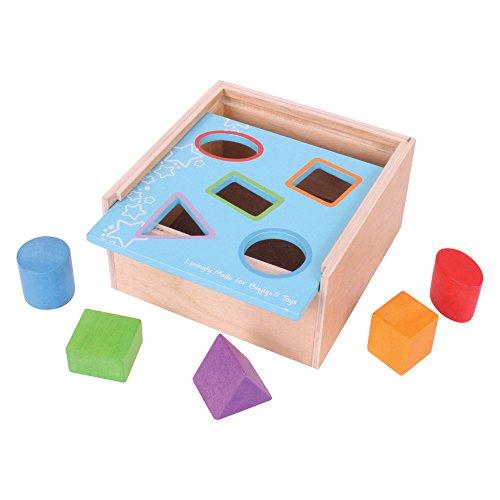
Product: Bigjigs Toys First Posting Box
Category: Toys & Games | Baby & Toddler Toys | Hammering & Pounding Toys
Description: First Posting Box.
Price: $19.99
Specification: ProductDimensions:6x3x6inches|ItemWeight:1.17pounds|ShippingWeight:1.2pounds(Viewshippingratesandpolicies)|DomesticShipping:ItemcanbeshippedwithinU.S.|InternationalShipping:ThisitemcanbeshippedtoselectcountriesoutsideoftheU.S.LearnMore|ASIN:B00JUQ4D4O|Itemmodelnumber:BB093|Manufacturerrecommendedage:12months-15years